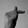
ASL letter: T